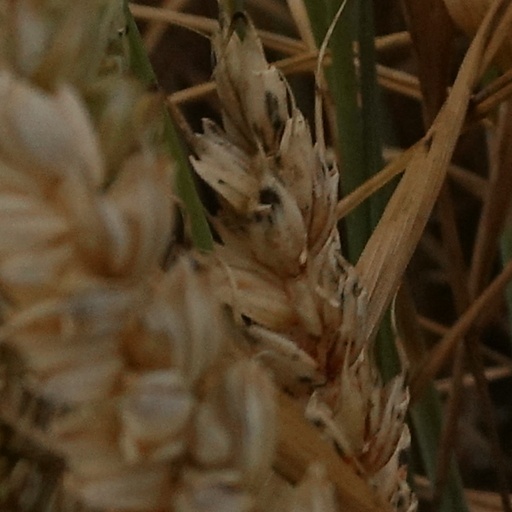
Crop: wheat